Mahendra Morang Adarsh Multiple Campus

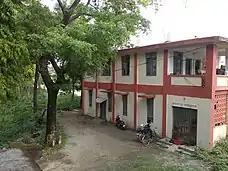

Mahendra Morang Adarsh Multiple Campus is a constituent campus of Tribhuvan University in Biratnagar, Morang. Established in 1955 as 'Morang Intermediate College', it is one of the oldest constituent campuses of Tribhuvan University in the district. There are 165 academic staffs and 3234 students studying in the college. On 15 April 2018, Tribhuvan University elected the college administration led by Dr. Babu Ram Timalsina, who is often referred to as "Campus Chief".